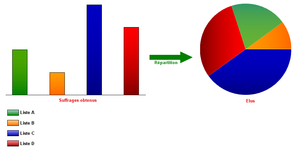
Le mode de scrutin proportionnel plurinominal est un système électoral où le nombre de sièges à pourvoir est partagé en fonction du nombre de voix recueillies. C'est le système électoral proportionnel le plus répandu parmi les États indépendants et les territoires semi-autonomes qui tiennent des élections parlementaires au scrutin direct. Il est né au XIXᵉ siècle avec l'apparition des partis politiques. Il semble que l'inventeur de la représentation proportionnelle soit Victor Considerant dans un ouvrage paru en 1846. Les premiers systèmes pour le mettre en place ont d'abord été proposés par des mathématiciens et portent souvent le nom de leurs auteurs. La Belgique fut la première à adopter le scrutin proportionnel pour ses députés en 1899.
Le système électoral, mode de scrutin, système de vote ou régime électoral, désigne tout type de processus permettant l'expression du choix d'un corps électoral donné, souvent la désignation d'élus pour exercer un mandat en tant que représentants de ce corps, ou moins souvent le choix direct d'une option parmi plusieurs.